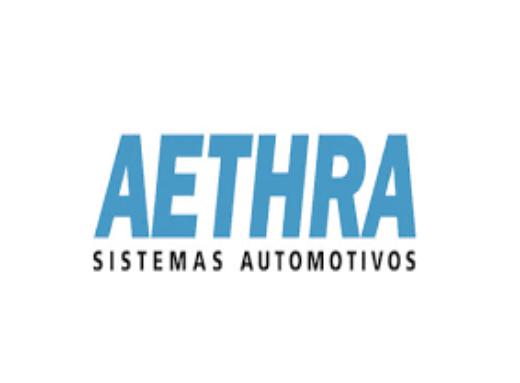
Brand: Aethra
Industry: Others